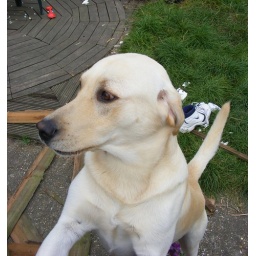
jake the dog that lives next door to where i'm working greeting me in the morning.